Roger Noble Burnham

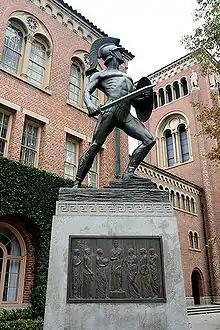
"The Trojan" (1930), University of Southern California, Los Angeles

"The Trojan" (1930)—officially named the "Trojan Shrine", but affectionately called "Tommy Trojan"—is a monument on the University of Southern California campus. The university's athletic teams are the USC Trojans.